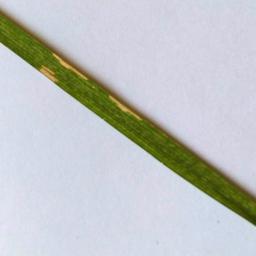
Label: Rice___Leaf_Blast